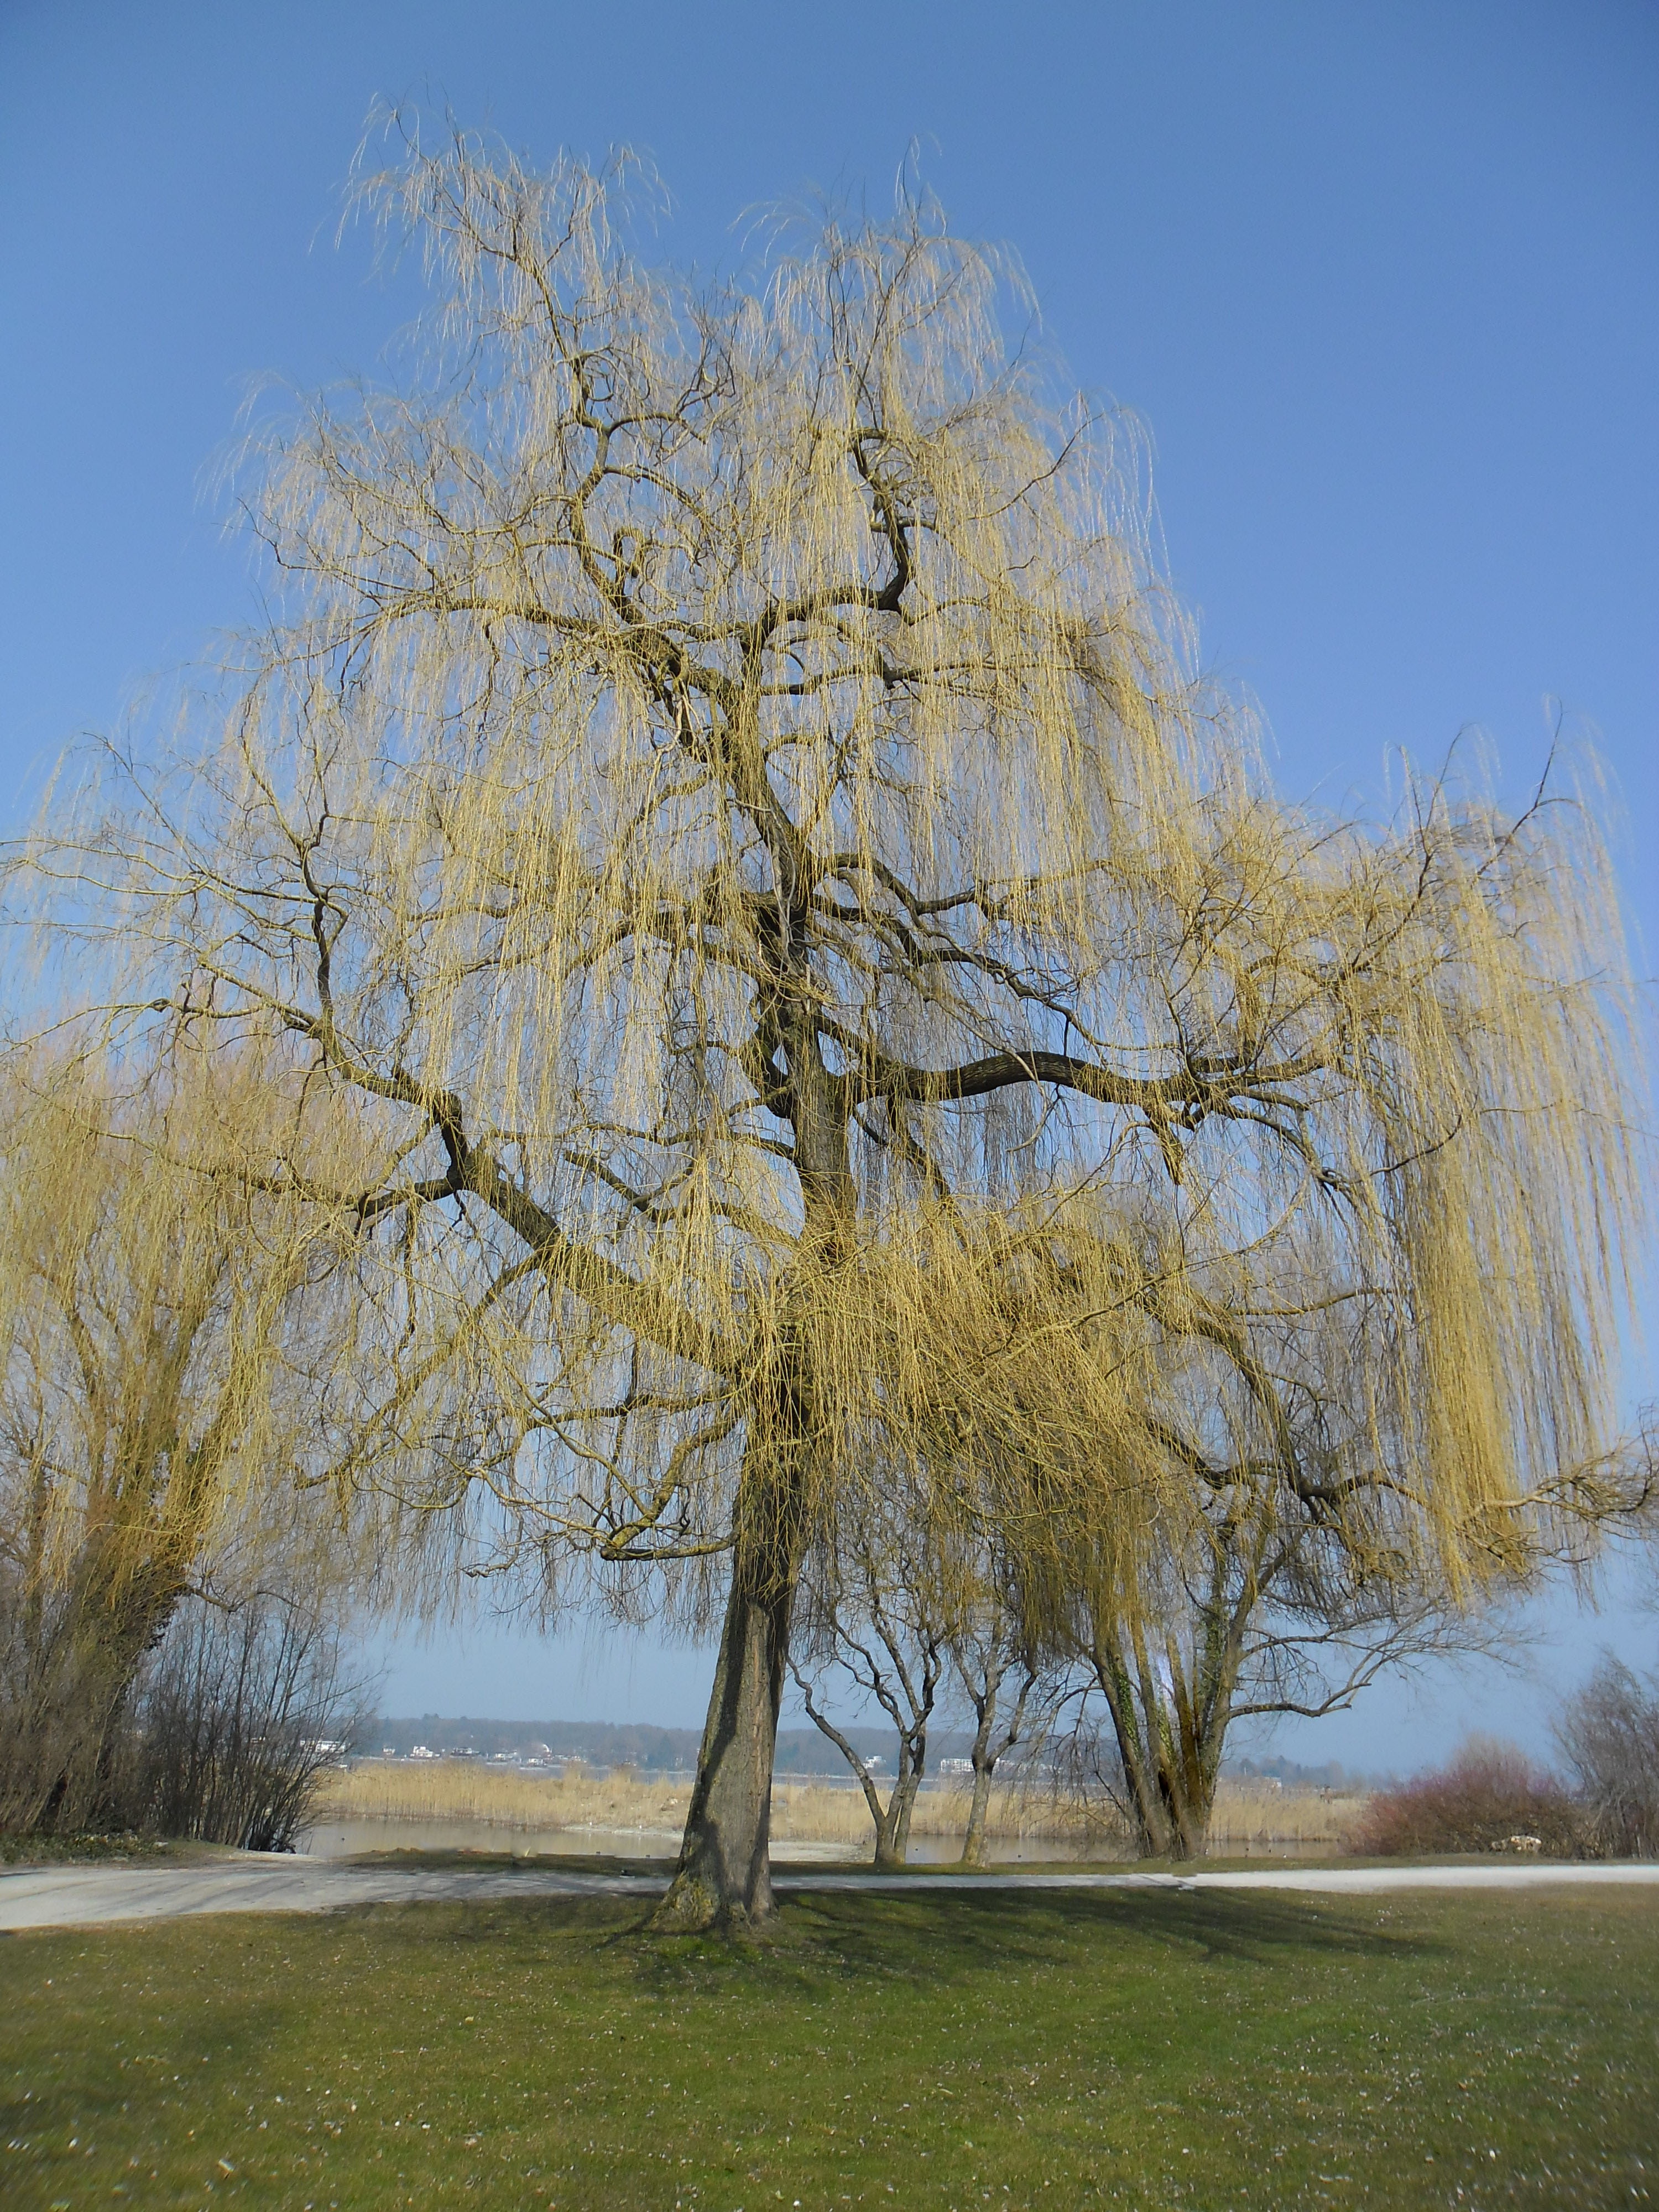
landscape, tree, nature, path, grass, branch, plant, sky, meadow, sunlight, leaf, flower, summer, birch, autumn, season, crown, rural area, flowering plant, atmospheric phenomenon, woody plant, land plant